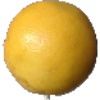
Label: white_grapefruit